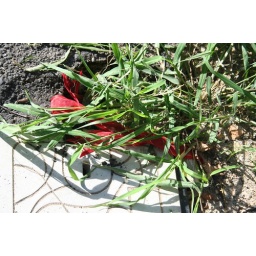
A ribbon caught in a bundle of grass growing through a crack in the bitumen sidewalk